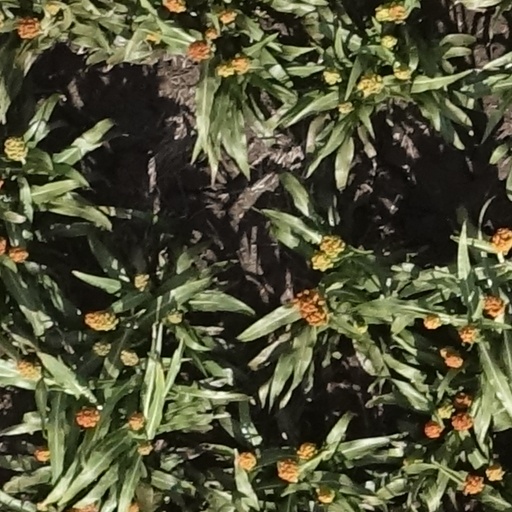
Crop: sorghum